Wilton's Dok- en Werf Maatschappij

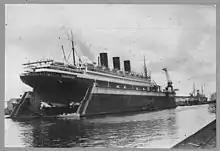
SS Paris in the 46,000 tons dock at Schiedam in 1926

In 1921 there was also a financial reorganization. A new public company called Wilton's Dok- en Werf Maatschappij N.V. was founded. It acquired all shares of Wilton's Machinefabriek en Scheepswerf, and in turn emitted shares for 25,000,000 guilders. The HAL got involved in the company by converting a loan into shares.